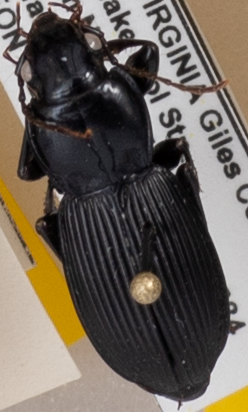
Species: Pterostichus coracinus
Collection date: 2021-08-24
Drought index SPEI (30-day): -0.262
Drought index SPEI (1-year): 0.03
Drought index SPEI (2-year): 1.106